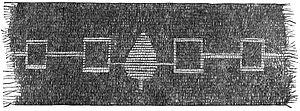
Les bivalves sont une classe de mollusques d'eau douce et d'eau de mer, nommée également Pelecypoda ou Lamellibranchia. Cette classe comprend notamment les palourdes, les huîtres, les moules, les pétoncles et de nombreuses autres familles de coquillages. Leur corps aplati latéralement est recouvert d'une coquille constituée de deux parties distinctes et plus ou moins symétriques. Elles sont reliées l'une à l'autre et peuvent s'ouvrir ou se refermer. La majorité se nourrissent en filtrant l'eau, et n'ont pas de tête ou de radula. Les branchies, appelées cténidies, outre leur rôle dans la respiration, captent les substances nutritives contenues dans l'eau et ont ainsi un rôle important dans l'alimentation. La plupart des bivalves s'enfouissent dans les sédiments des fonds marins, où ils sont à l'abri des prédateurs. D'autres vivent sur le fond marin, ou se fixent sur des rochers ou autres surfaces dures. Quelques-uns peuvent percer des éléments en bois, en argile ou en pierre pour vivre à l'intérieur de ces matériaux. Enfin, certains bivalves comme les pétoncles peuvent nager.